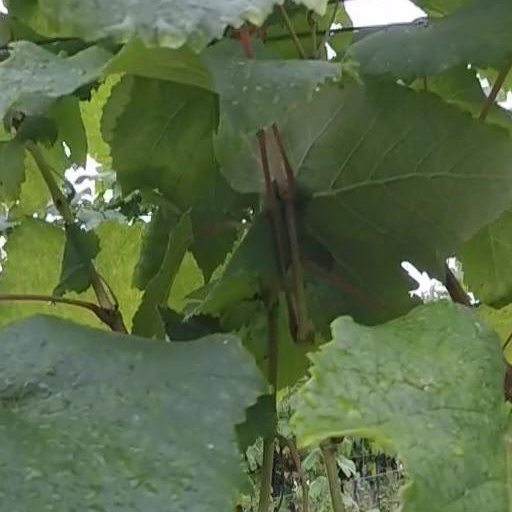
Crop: grape